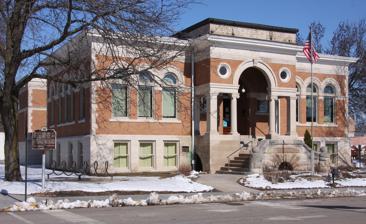
Building: Sparta Free Library
Country: United States of America
Year built: 1902
United States historic place Sparta Free Library U.S. National Register of Historic Places Sparta Free Library Location 124 West Main St. Sparta, Wisconsin Coordinates 43°56′41″N 90°48′43″W / 43.94463°N 90.81203°W / 43.94463; -90.81203 Built 1902 Architect Schick & Roth Architectural style Classical Revival NRHP reference No. 81000051 Added to NRHP September 3, 1981 The Sparta Free Library is located in Sparta, Wisconsin . It was added to the National Register of Historic Places in 1981. History Prior to the construction of this building, the Sparta Free Library was housed in multiple buildings. The funds to build the structure were provided by Andrew Carnegie . References Wikimedia Commons has media related to Sparta Free Library .